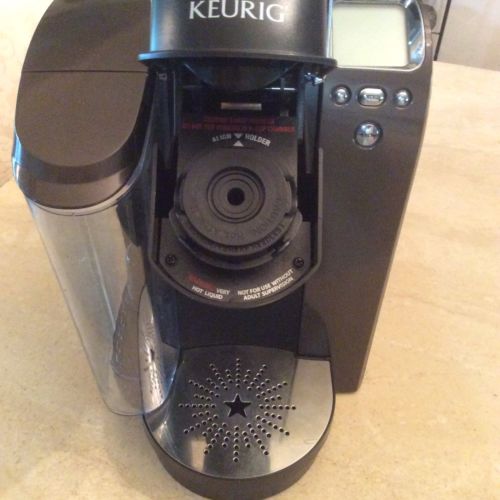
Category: coffee maker